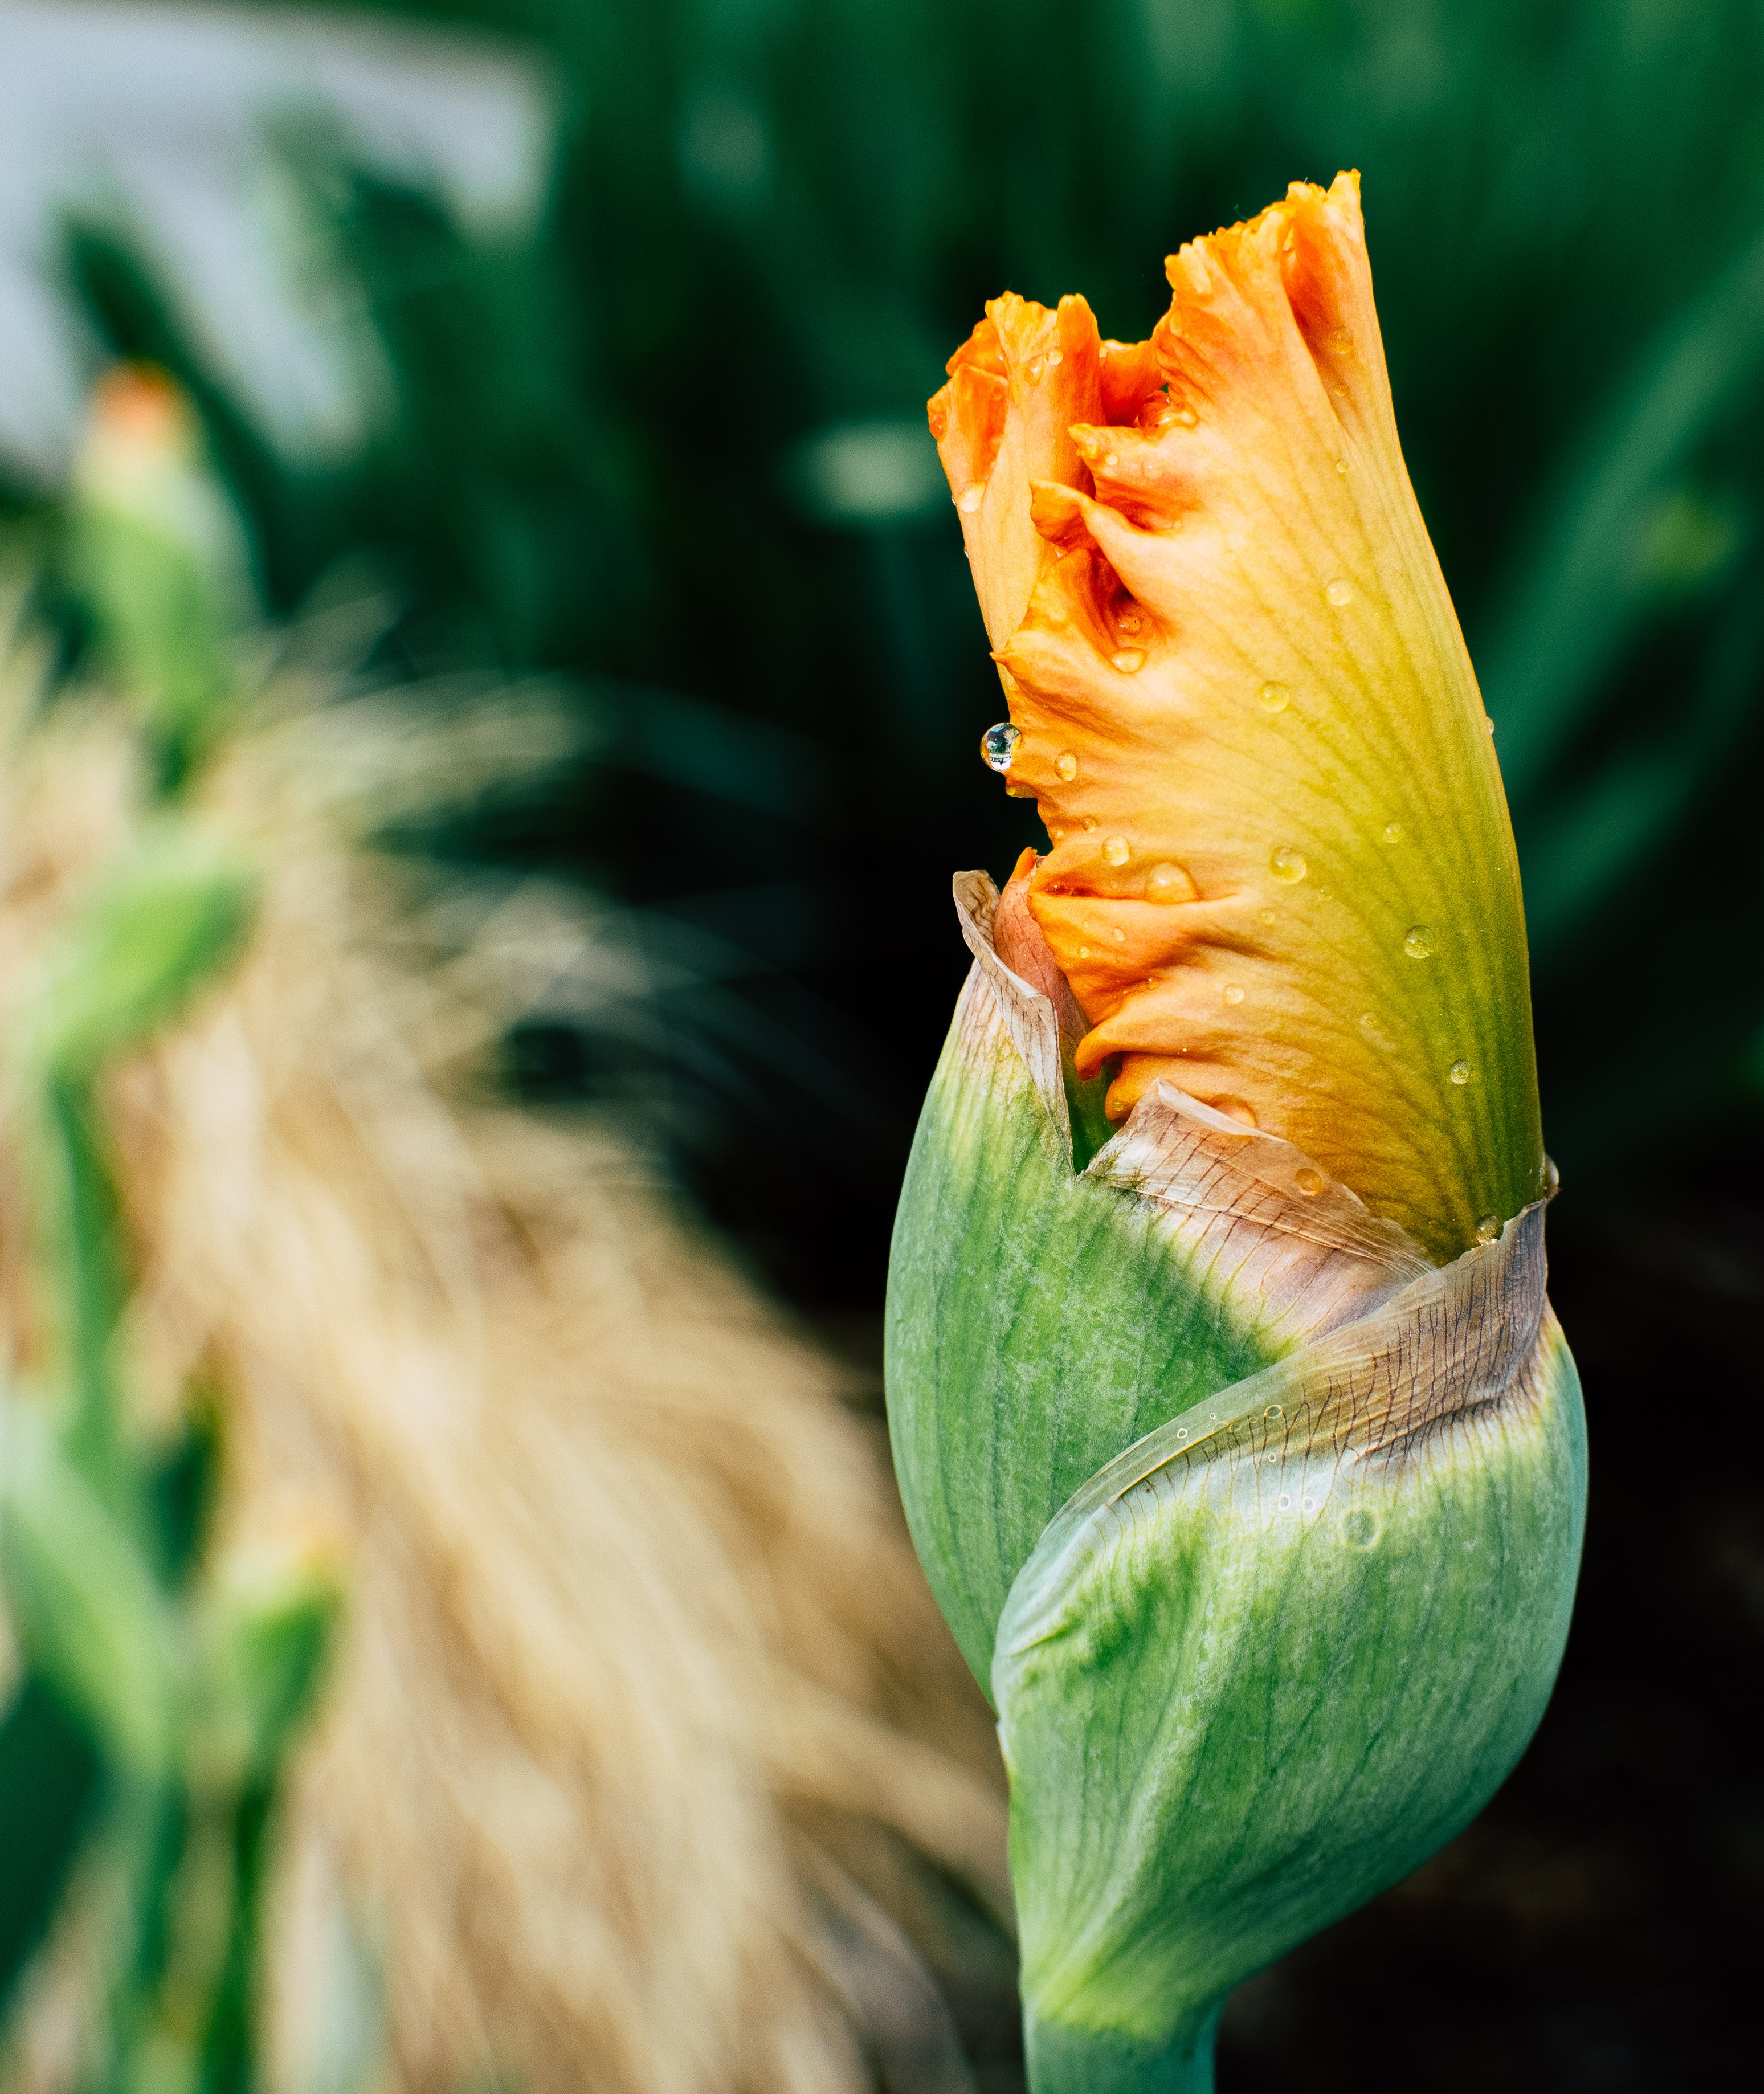
flower, leaf, plant, bud, botany, close up, plant stem, petal, flowering plant, vascular plant